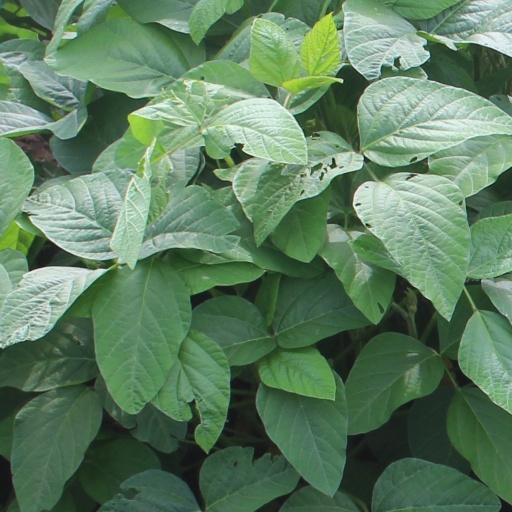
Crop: soybean